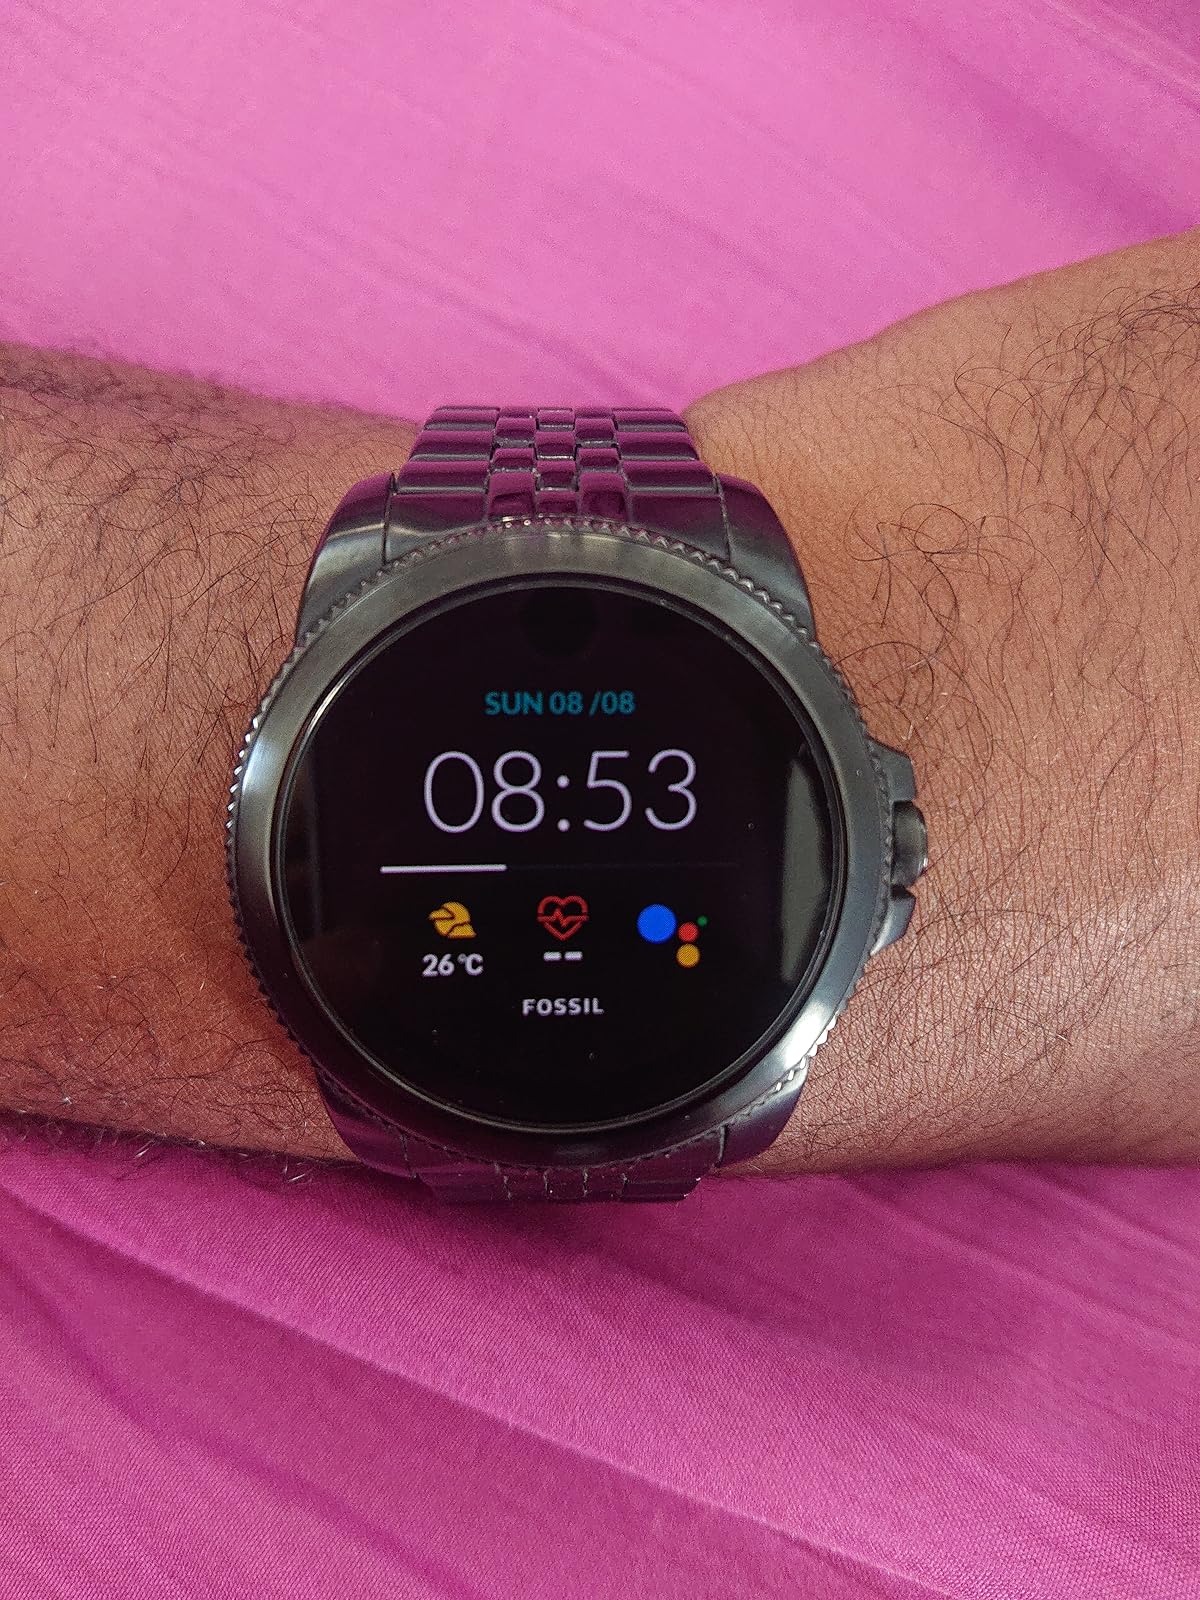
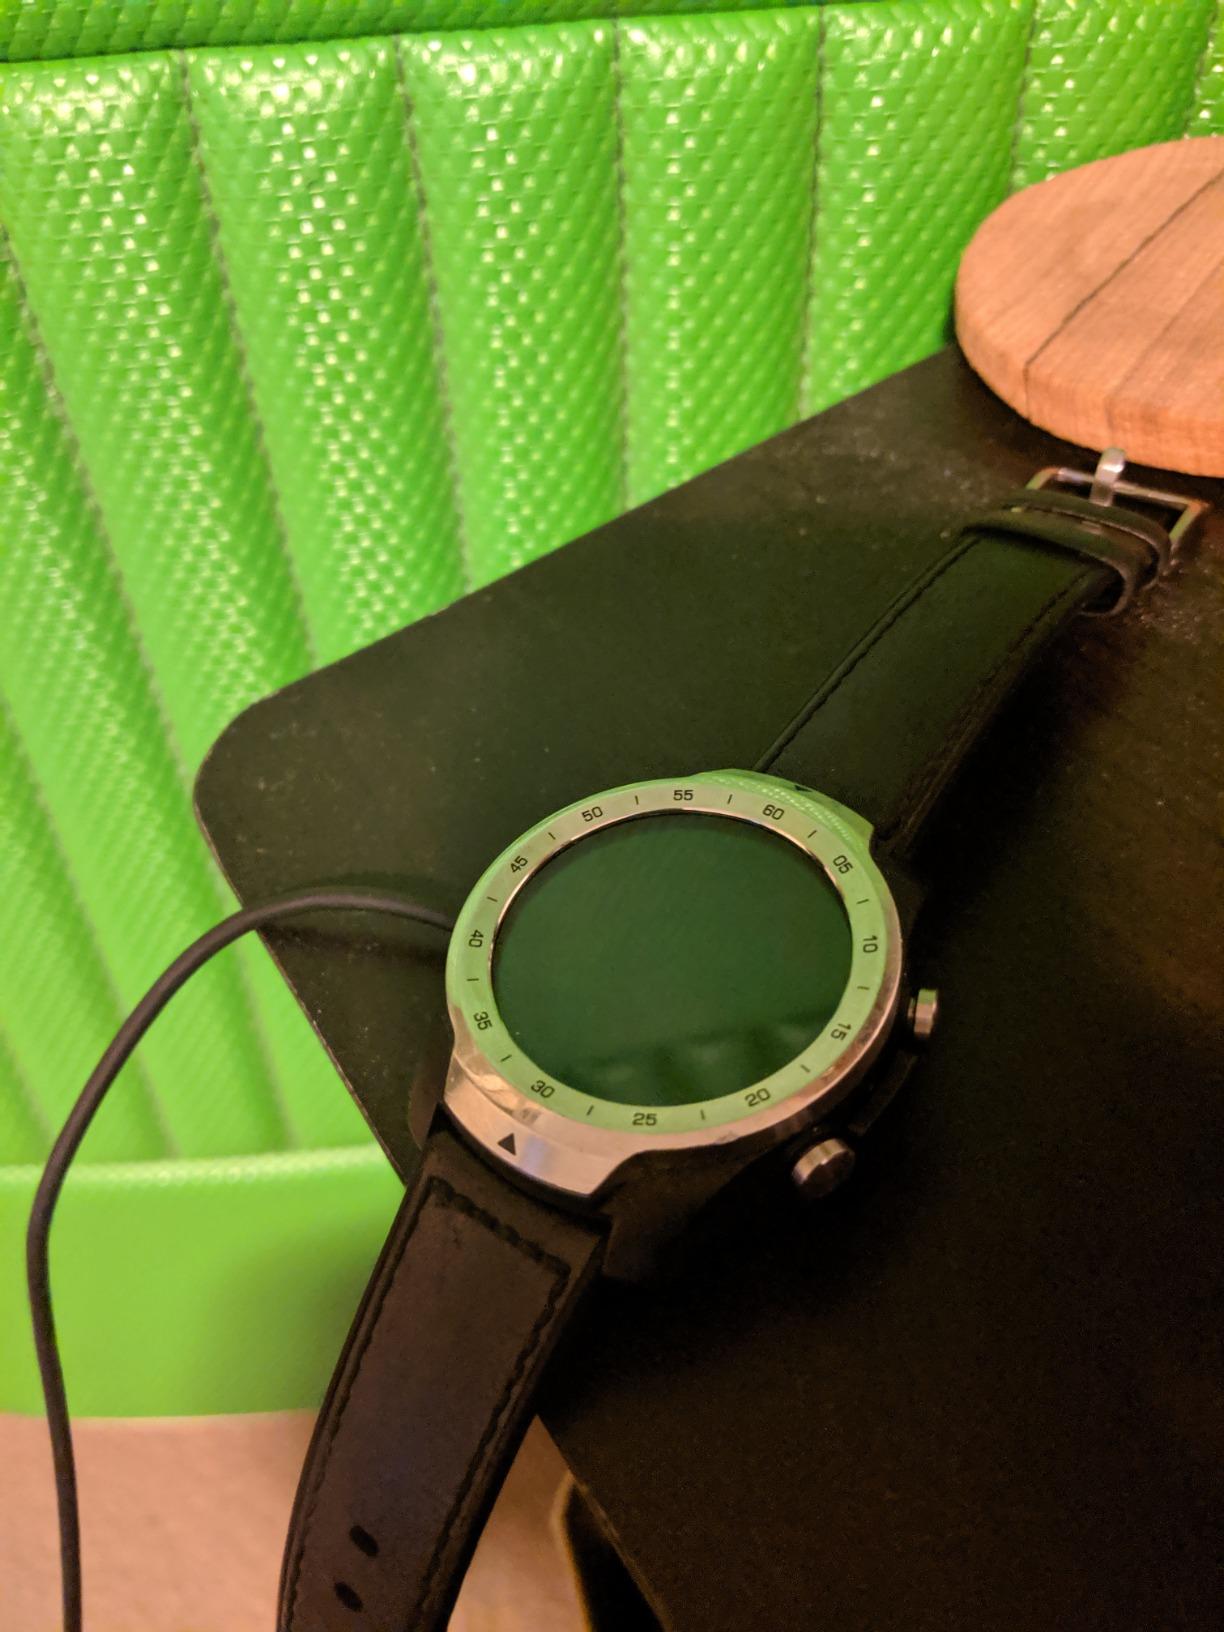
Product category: smartwatch
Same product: no